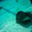
Label: ray